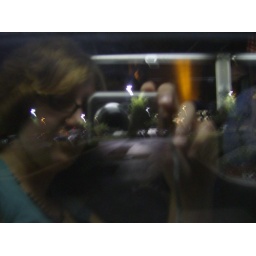
Taken on a coach bus in Columbus, OH.